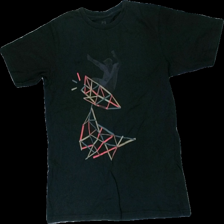
View: front
Type: T-shirt
Category: Children
Brand: Not in the list
Brand text on label: Quicksilver
Colors: Black, Red, Blue, Multicolor
Material: 100% cotton
Pattern: Other
Cut: Regular, C-collar
Size: 164
Season: All
Price range: 50-100
Recommended usage: Recycle
Comment: Washed out